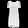
Label: Dress